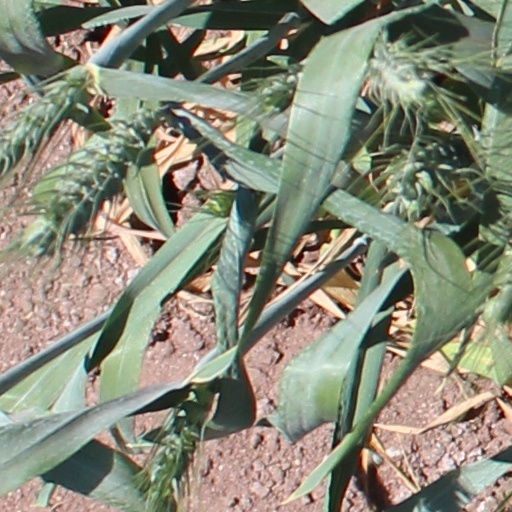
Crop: wheat